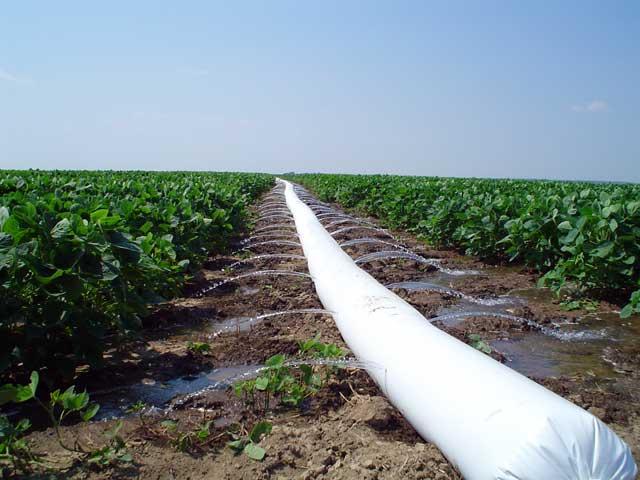
Katika shamba hili mfumo wa umwagiliaji wa matone unatumika kwa ustadi, ambapo bomba la plastiki limewekwa katikati ya mstari wa mimea, likitoa maji kidogokidogo moja kwa moja kwenye mizizi jambo linalosaidia kuhifadhi maji, na kuongeza ufanisi wa kilimo.